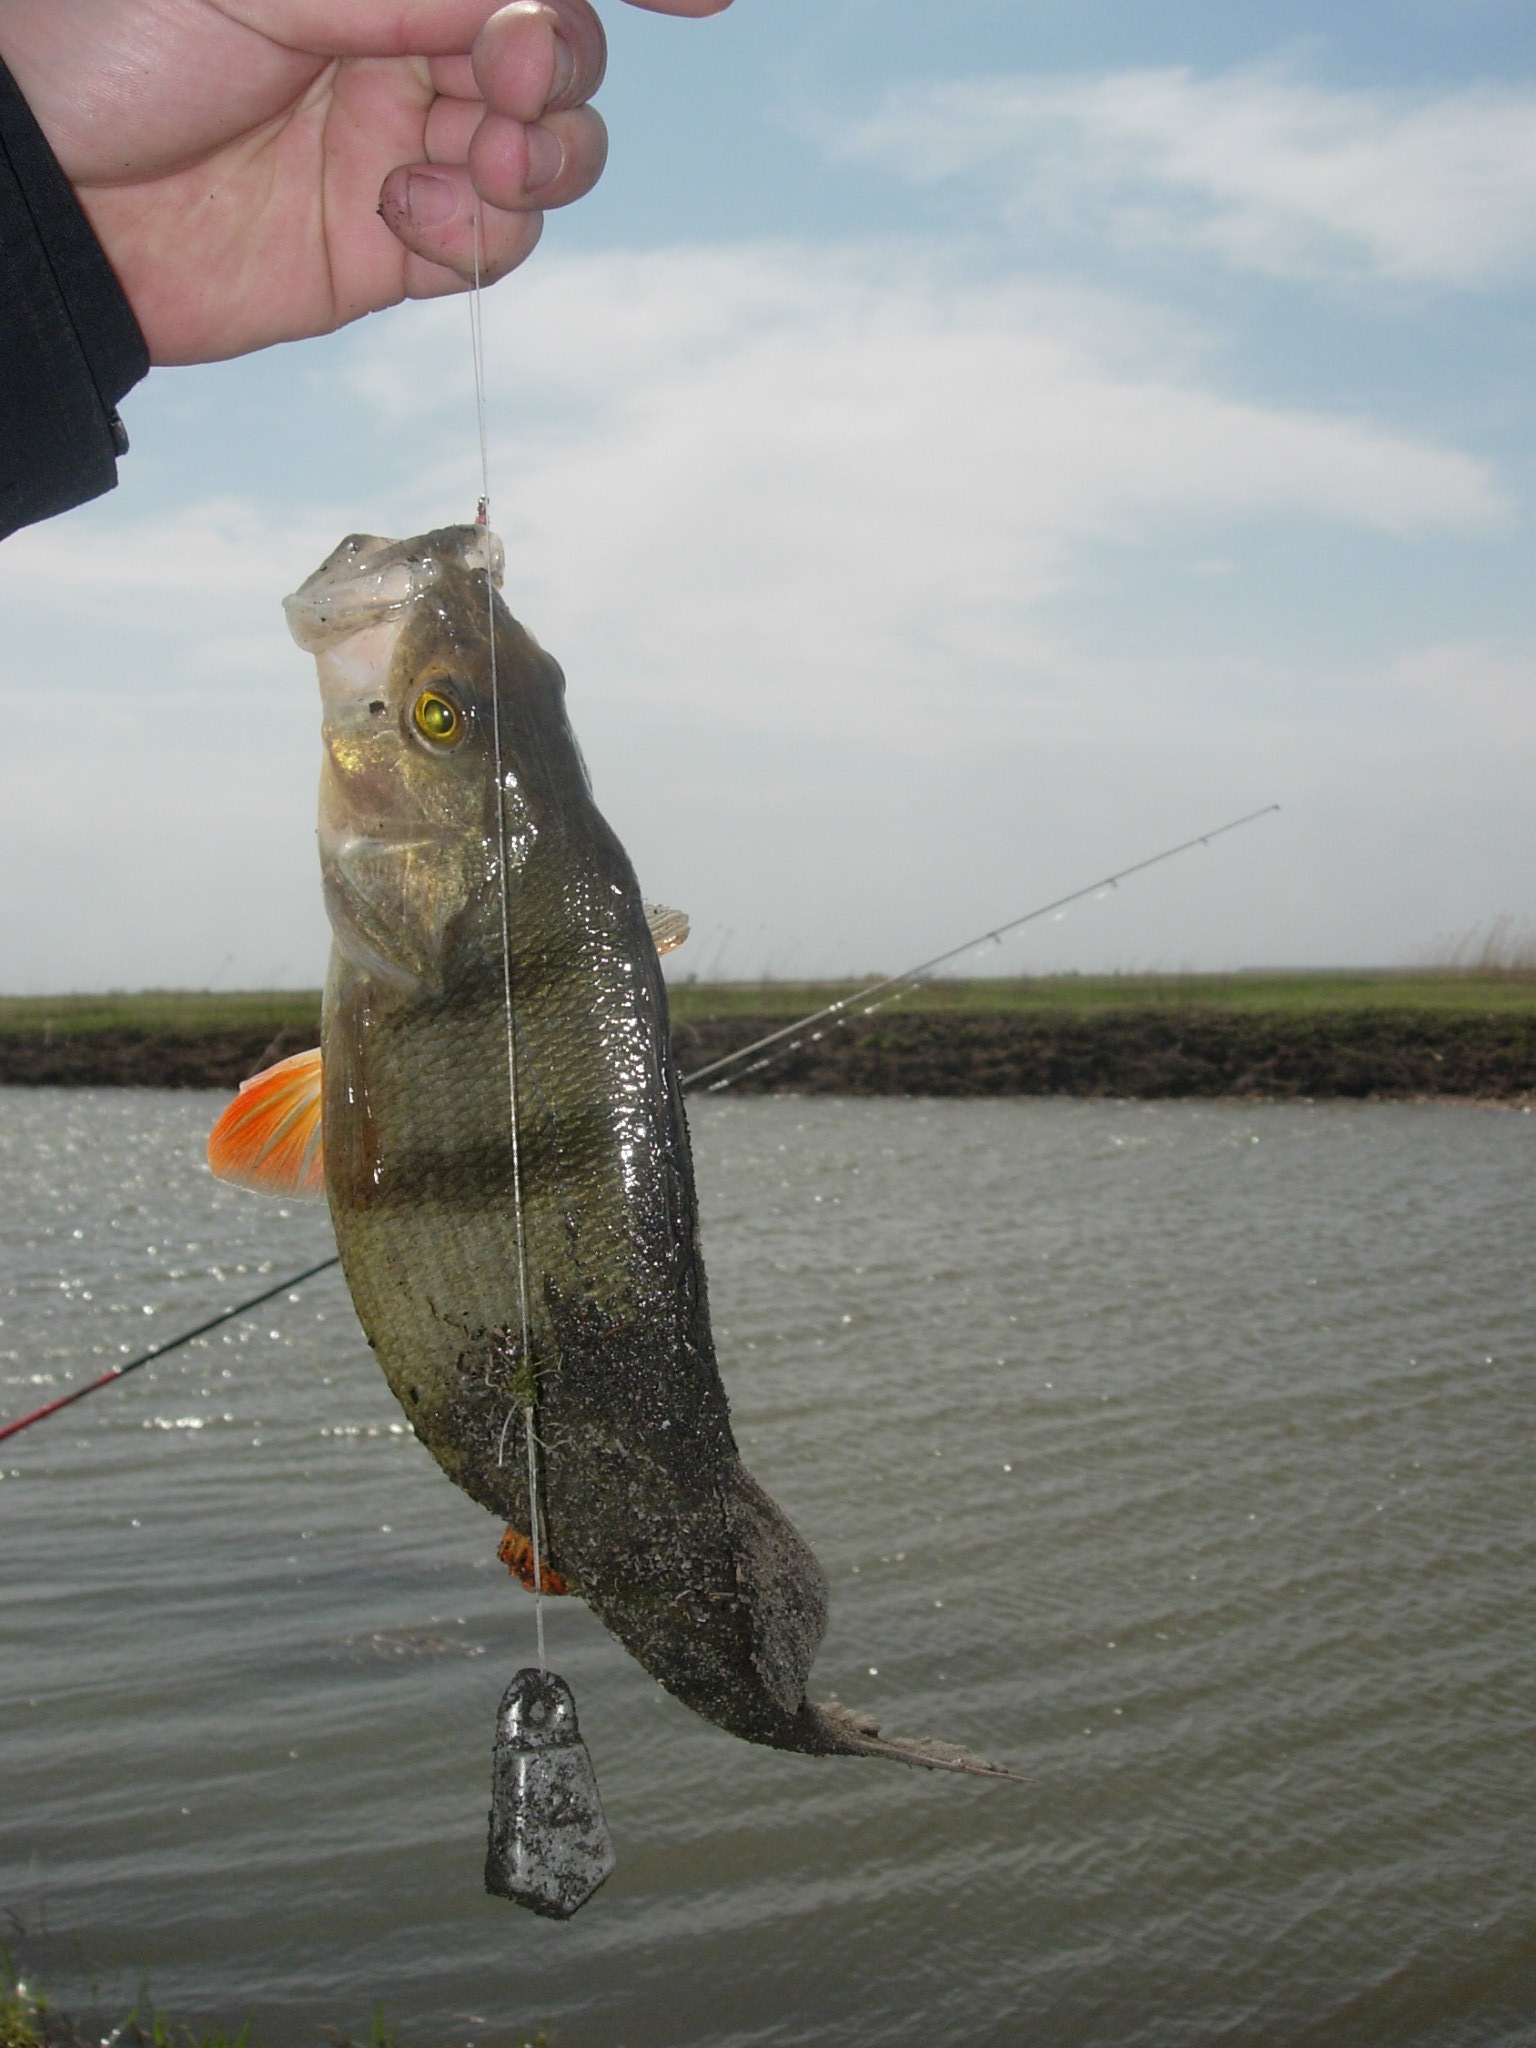
vacation, recreation, fishing, perch, fish, hook, bass, vertebrate, angling, trout, fishes, cod, northern pike, outdoor recreation, recreational fishing